Henry Cabot Lodge Jr.

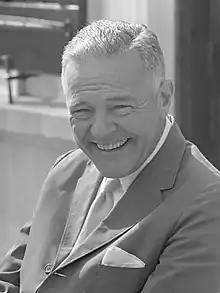
Lodge in 1964

Lodge left the UN ambassadorship, turning over his seat to Deputy Chief Jerry Wadsworth during the election of 1960 to run for Vice President on the Republican ticket headed by Richard Nixon, against Lodge's old foe, John F. Kennedy. Before choosing Lodge, Nixon had also considered Representative Walter Judd of Minnesota and Senator Thruston B. Morton of Kentucky. Eisenhower had supported the choice of Lodge. Nixon finally settled on Lodge in the mistaken hope that Lodge's presence on the ticket would force Kennedy to divert time and resources to securing his Massachusetts base, but Kennedy won his home state handily. Nixon also felt that the name Lodge had made for himself in the United Nations as a foreign policy expert would prove useful against the relatively inexperienced Kennedy. Nixon and Lodge lost the election in a razor-thin vote.